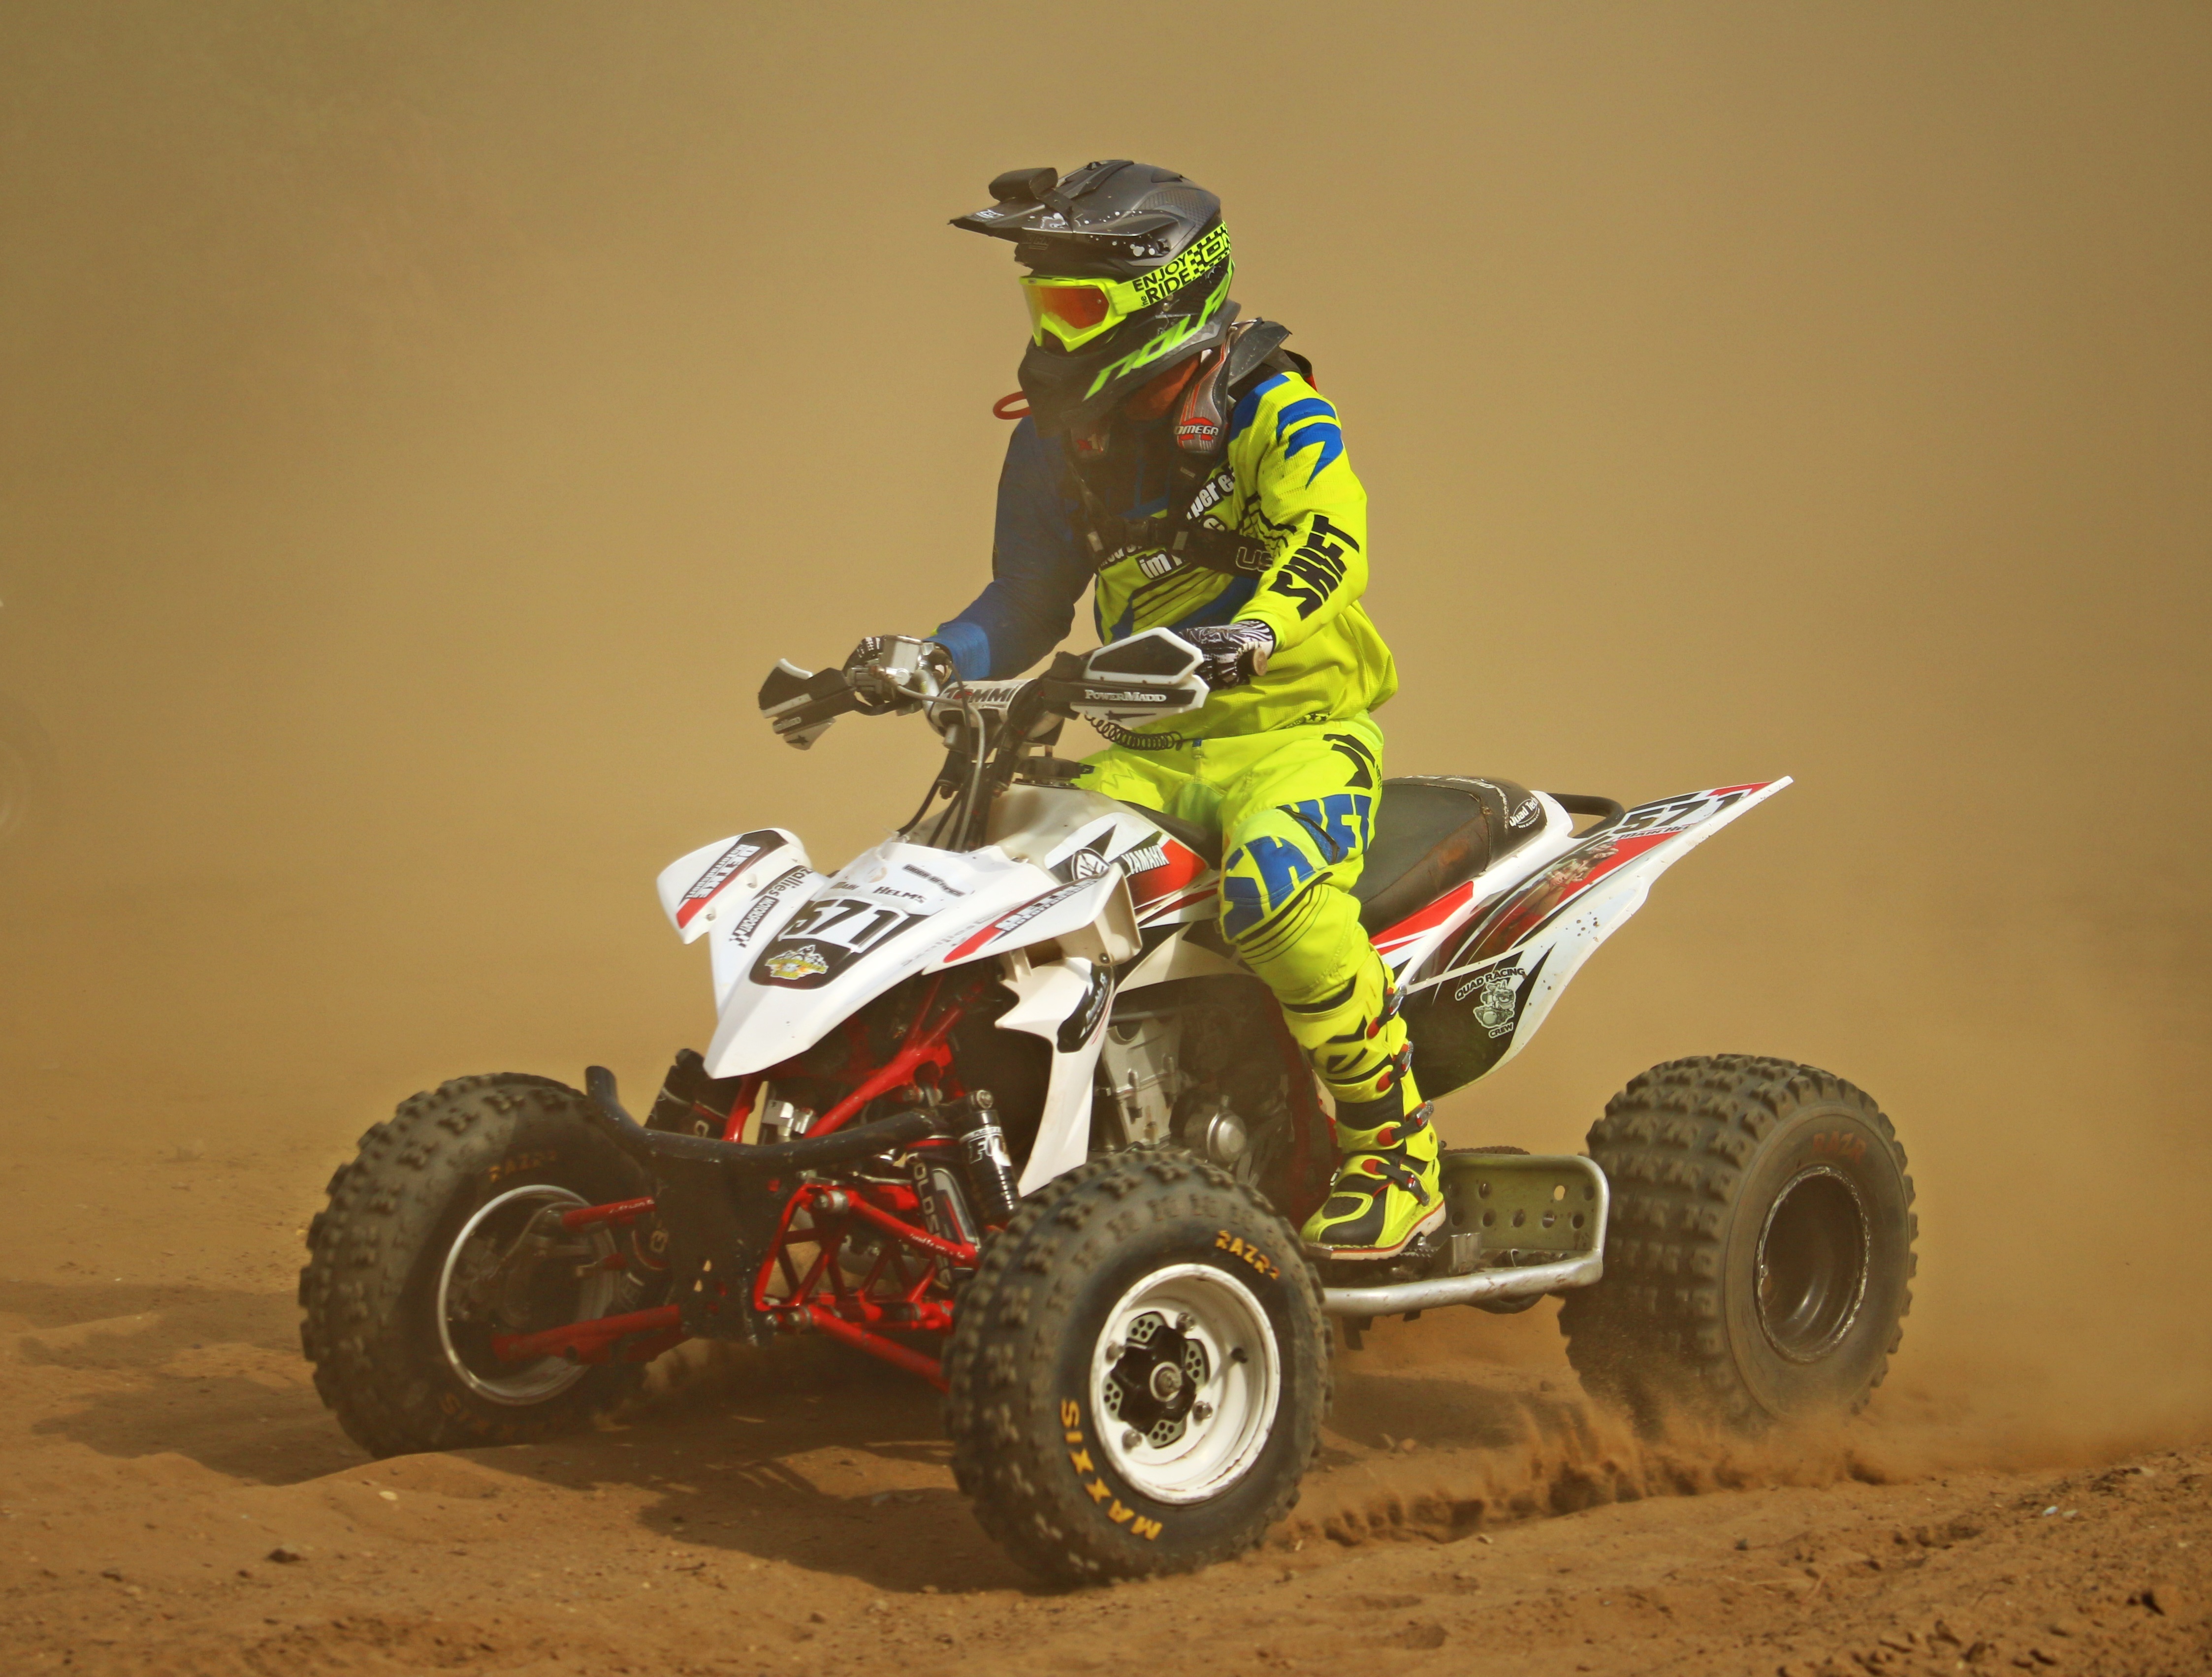
sand, vehicle, motorcycle, motocross, cross, extreme sport, sports, racing, quad, motorsport, atv, enduro, freestyle motocross, motocross ride, motorcycle sport, all terrain vehicle, motorcycle racing, off roading, endurocross, dirt track racing, off road racing